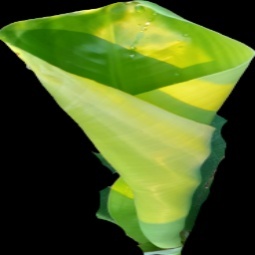
Label: Boron